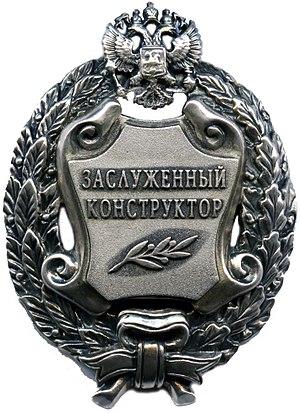
Les titres honorifiques de la fédération de Russie sont des honneurs décernés par l’État aux citoyens de la fédération de Russie pour des réalisations professionnelles, sociales ou de valeur exceptionnelles.